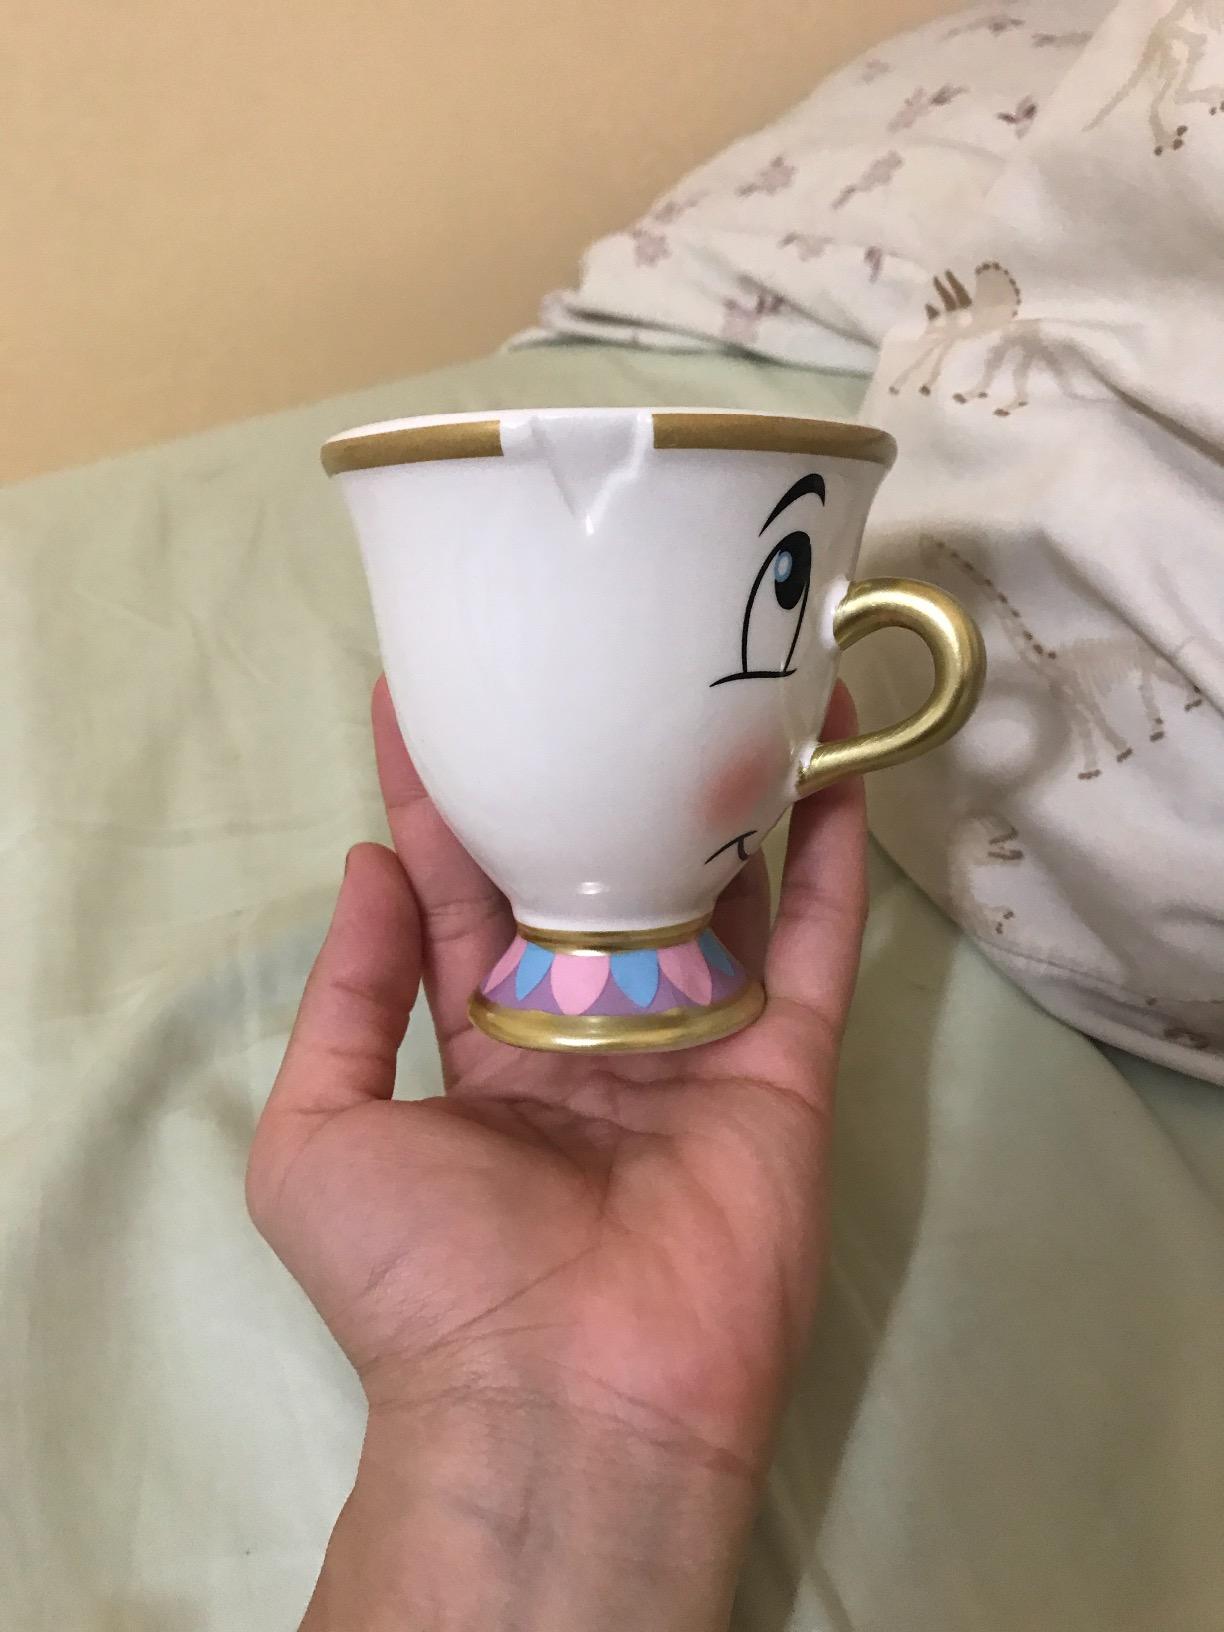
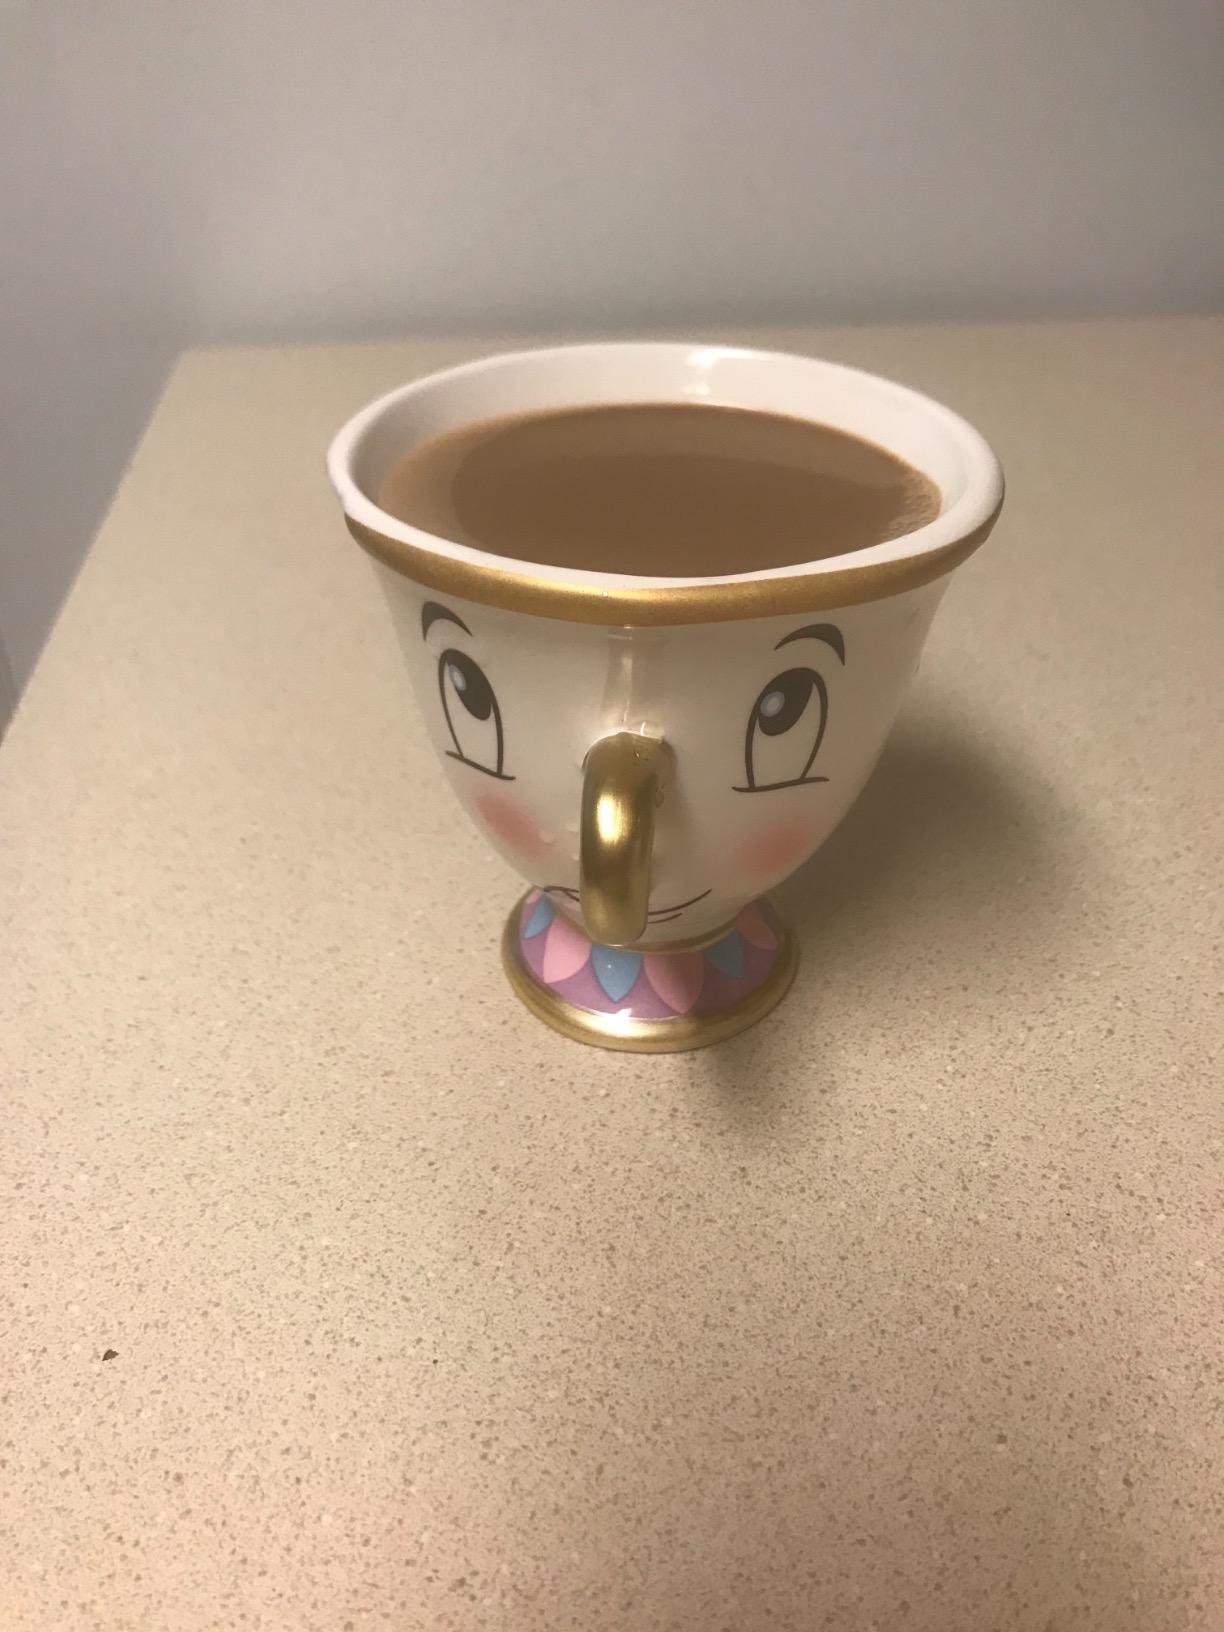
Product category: items_mug
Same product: yes